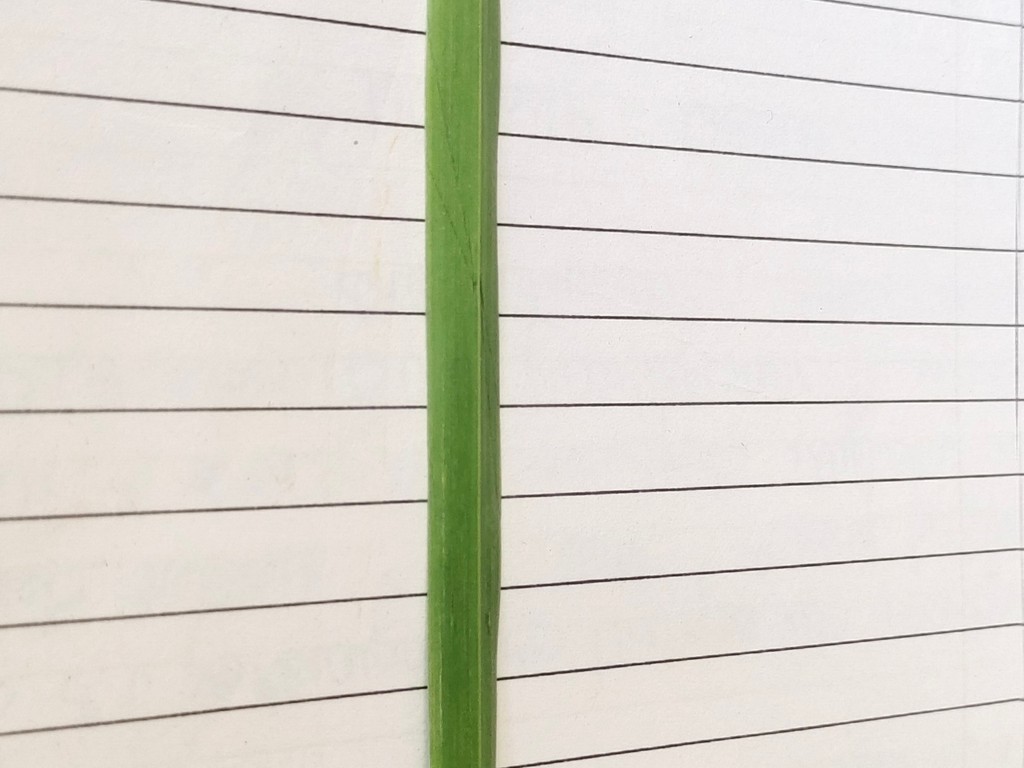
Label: Healthy